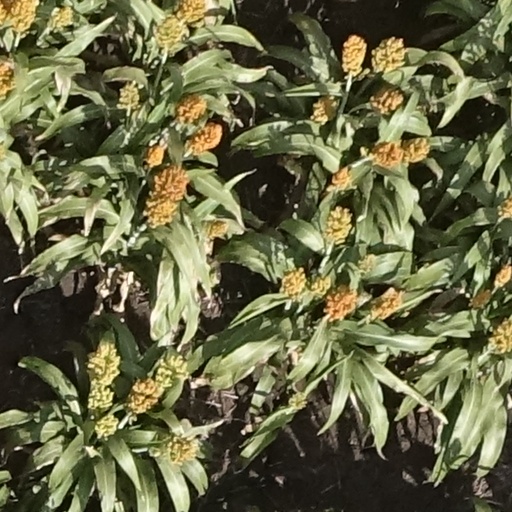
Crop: sorghum